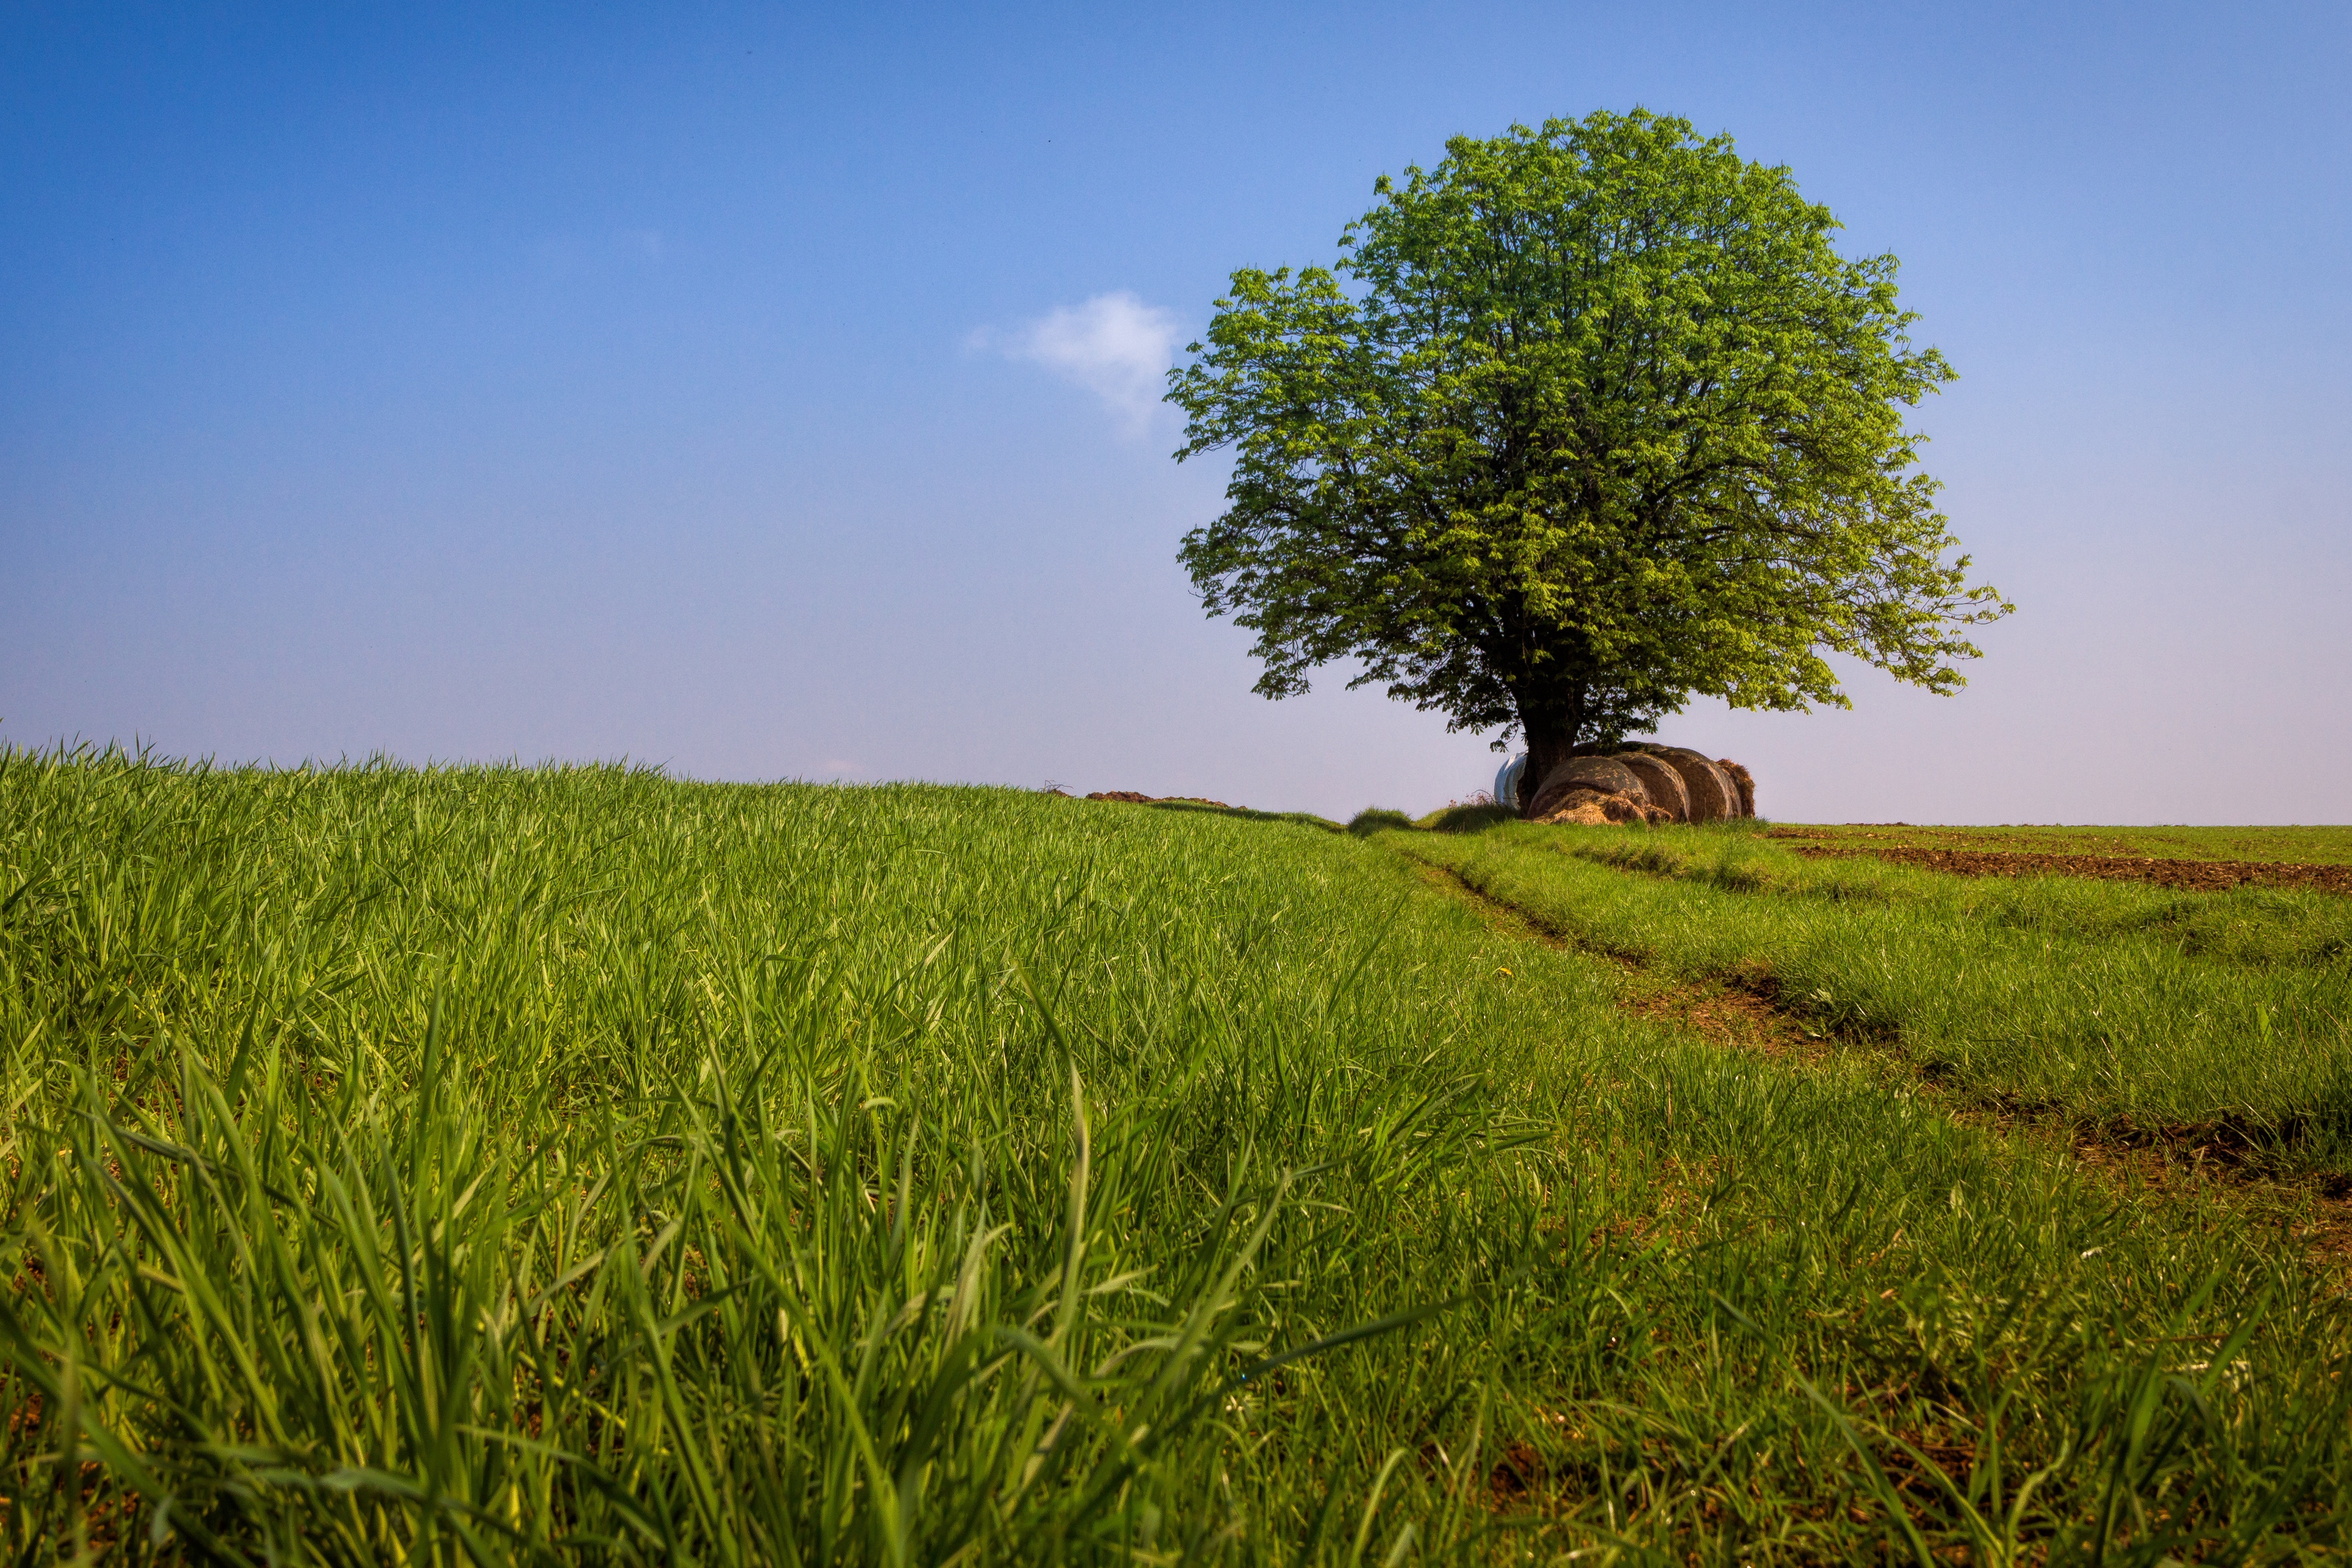
landscape, tree, nature, grass, horizon, plant, sky, field, lawn, meadow, prairie, sunlight, hill, flower, food, green, crop, pasture, soil, agriculture, savanna, plain, grassland, plantation, habitat, ecosystem, steppe, rural area, paddy field, flowering plant, natural environment, grass family, land plant